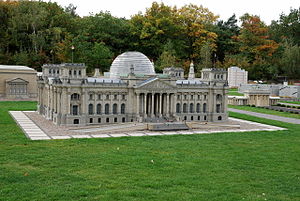
Modellpark Berlin-Brandenburg
Rigsdagsbygningen i Modellpark Berlin-Brandenburg.
Modellpark Berlin-Brandenburg er en miniaturepark i Berlin. På et tre hektar stort område er der opsat mere end 65 nøjagtige modeller af bygningsværker fra Berlin og Brandenburg i størrelsesforholdet 1:25. Parken befinder sig på det tidligere Ernst-Thälmann-Stadions område i Volkspark Wuhlheide.